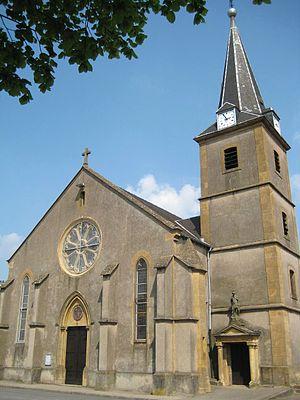
Richemont est une commune française située dans le département de la Moselle, en région Grand Est.